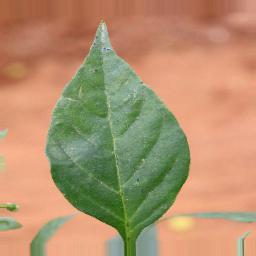
Label: healthy